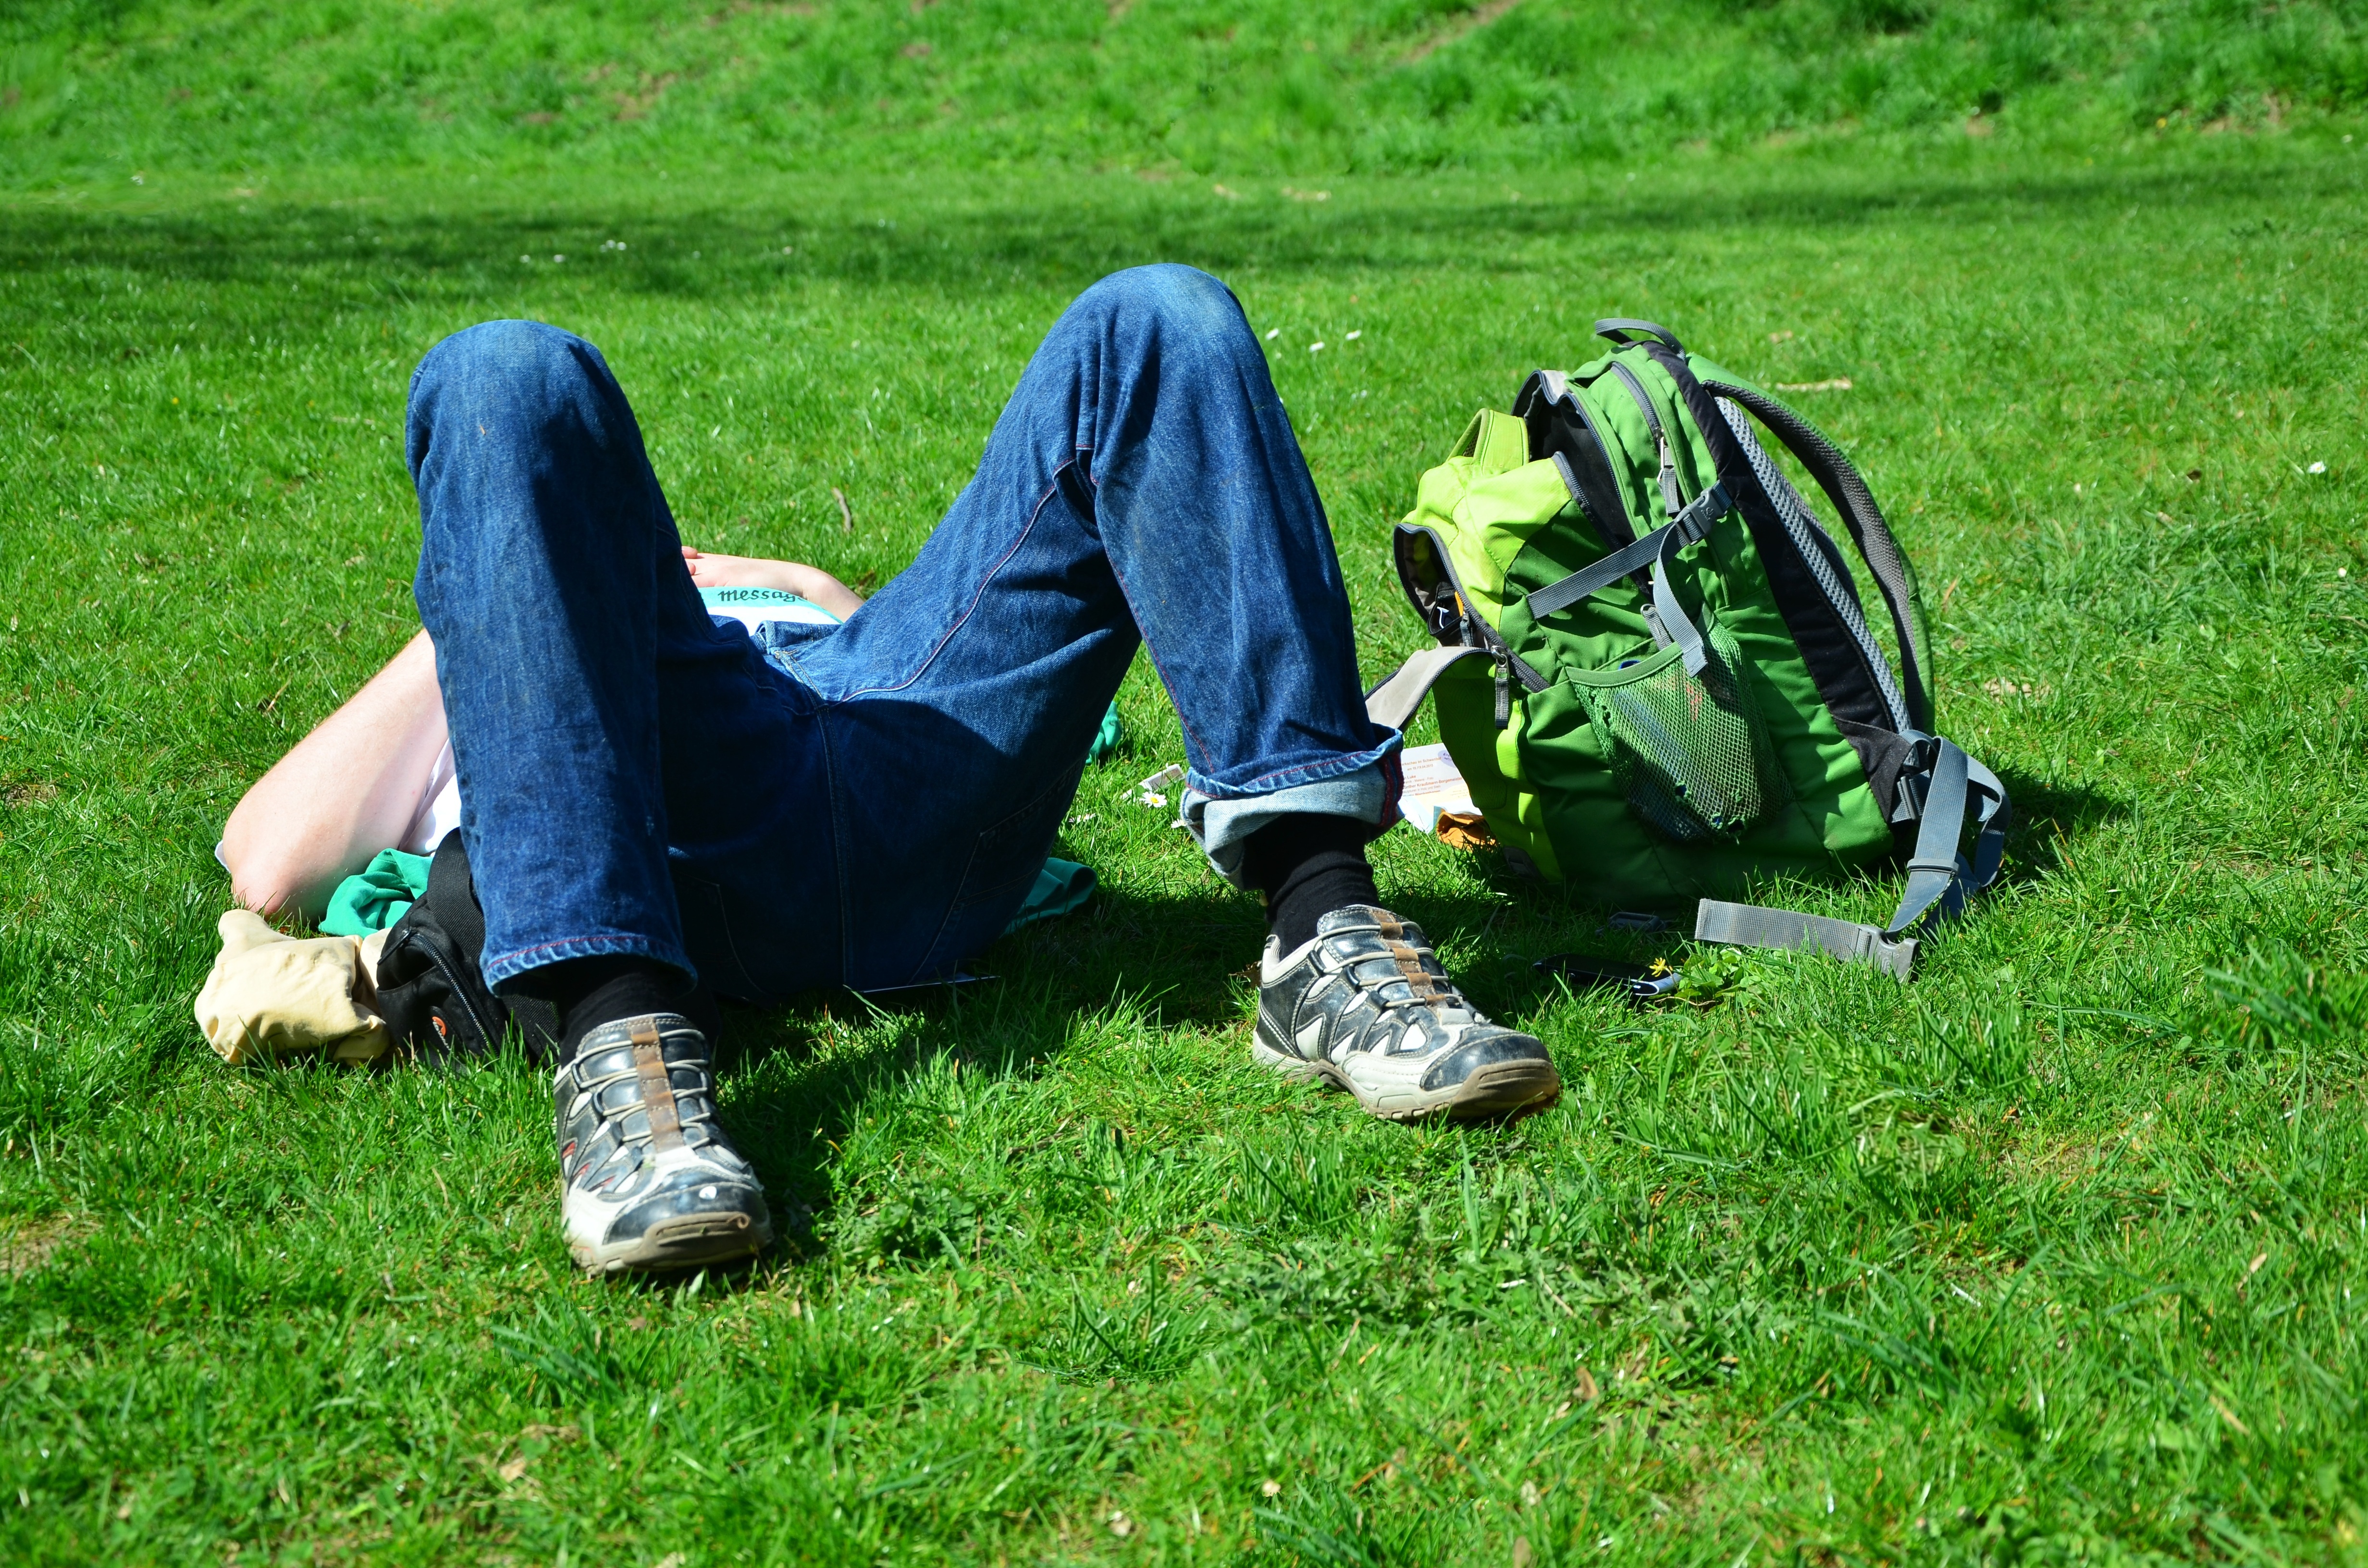
man, nature, grass, lawn, meadow, backpack, green, relax, human, rest, shoes, sleep, relaxation, break, recovery, doze, concerns, human positions